History of numerical control

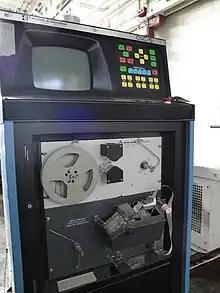
Paper tape reader on a computer numerical control (CNC) machine.

While the Servomechanisms Lab was in the process of developing their first mill, in 1953, MIT's Mechanical Engineering Department dropped the requirement that undergraduates take courses in drawing. The instructors formerly teaching these programs were merged into the Design Division, where an informal discussion of computerized design started. Meanwhile, the Electronic Systems Laboratory, the newly rechristened Servomechanisms Laboratory, had been discussing whether or not design would ever start with paper diagrams in the future.